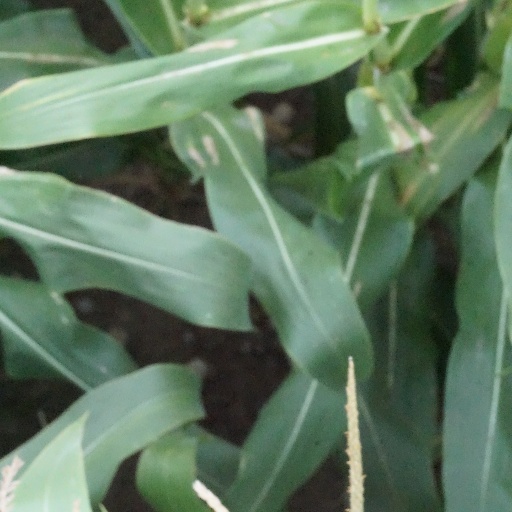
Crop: maize; corn